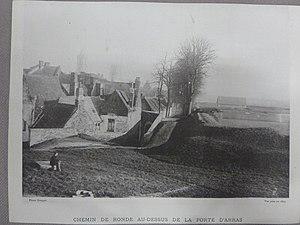
Chemin de ronde au-dessus de la porte d’Arras
L'enceinte d'Aire-sur-la-Lys est un ancien ensemble de fortifications qui protégeait la ville d'Aire-sur-la-Lys entre le Moyen Âge et le XXᵉ siècle. Ces fortifications ont façonné la ville au cours des siècles. Successivement première ligne de défense des Pays-Bas puis seconde ligne de défense du Pré Carré de Louis XIV, la ville subira trois sièges qui feront évoluer ses fortifications jusqu'à leur démantèlement en 1893. De cette architecture militaire, il subsiste encore quelques monuments actuellement, dont la plupart a retrouvé une fonction civile.